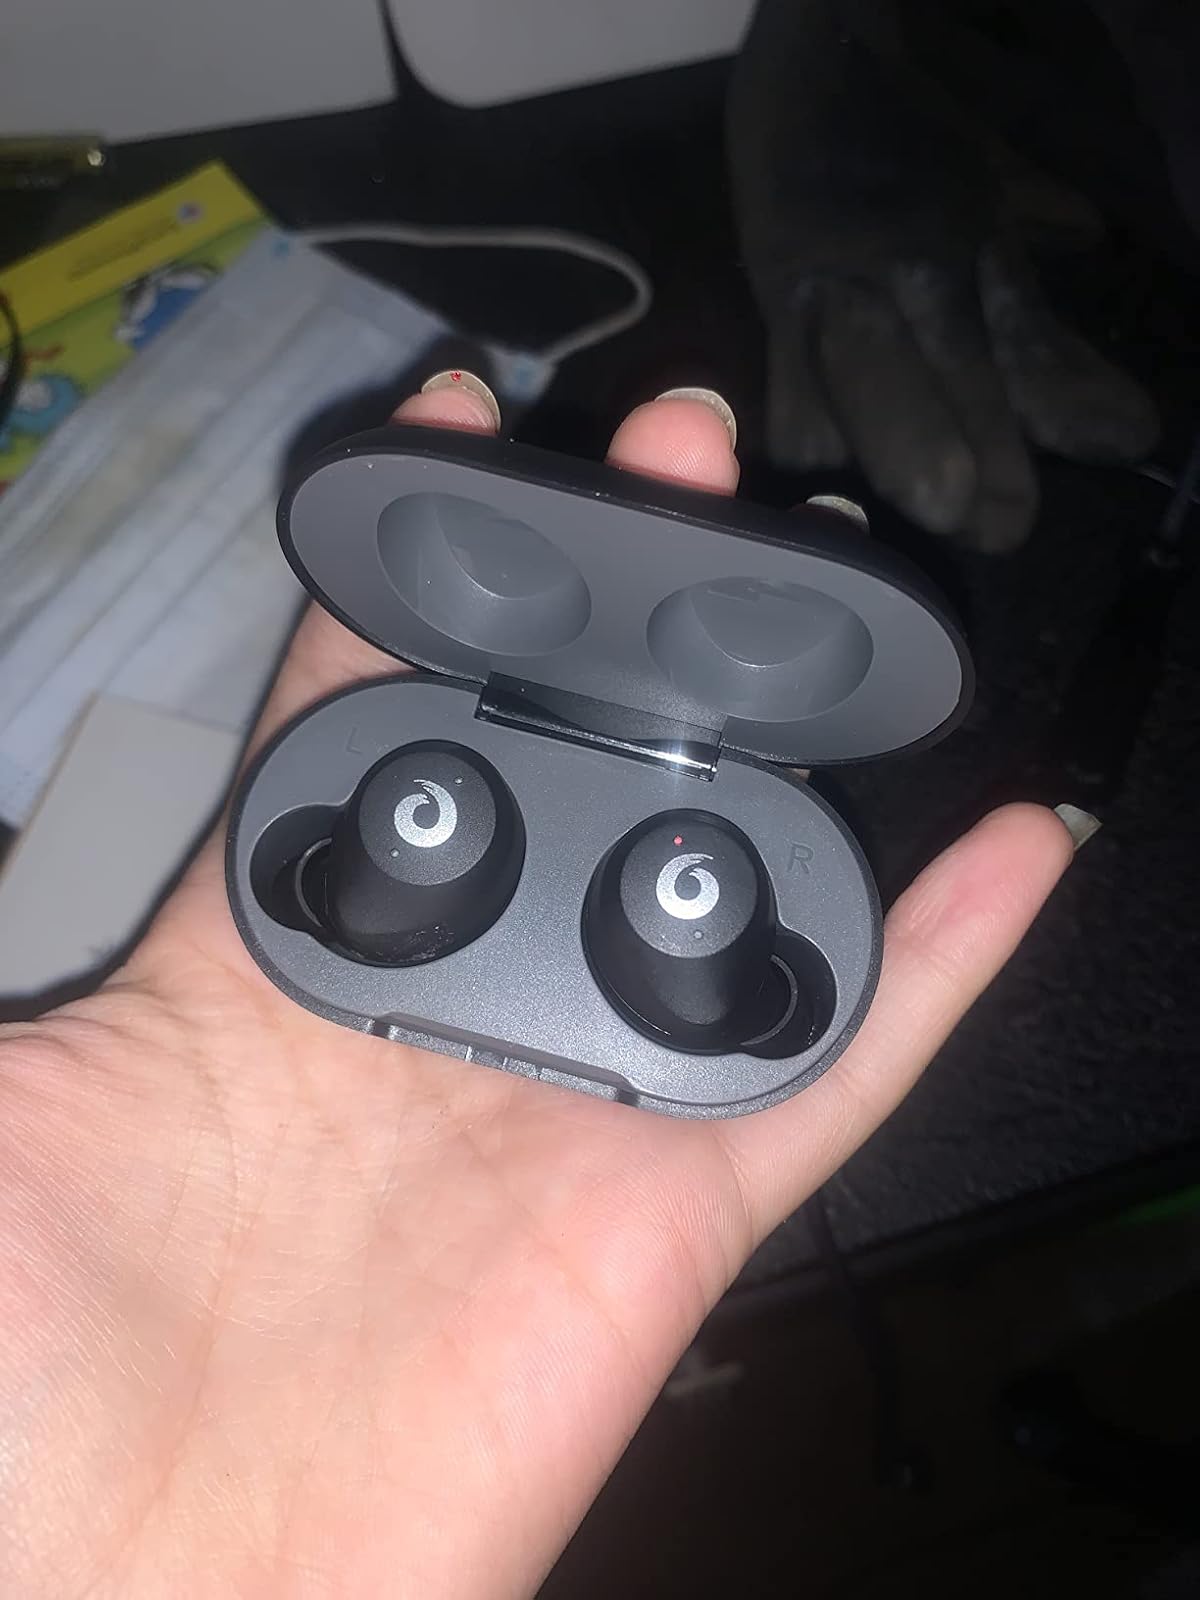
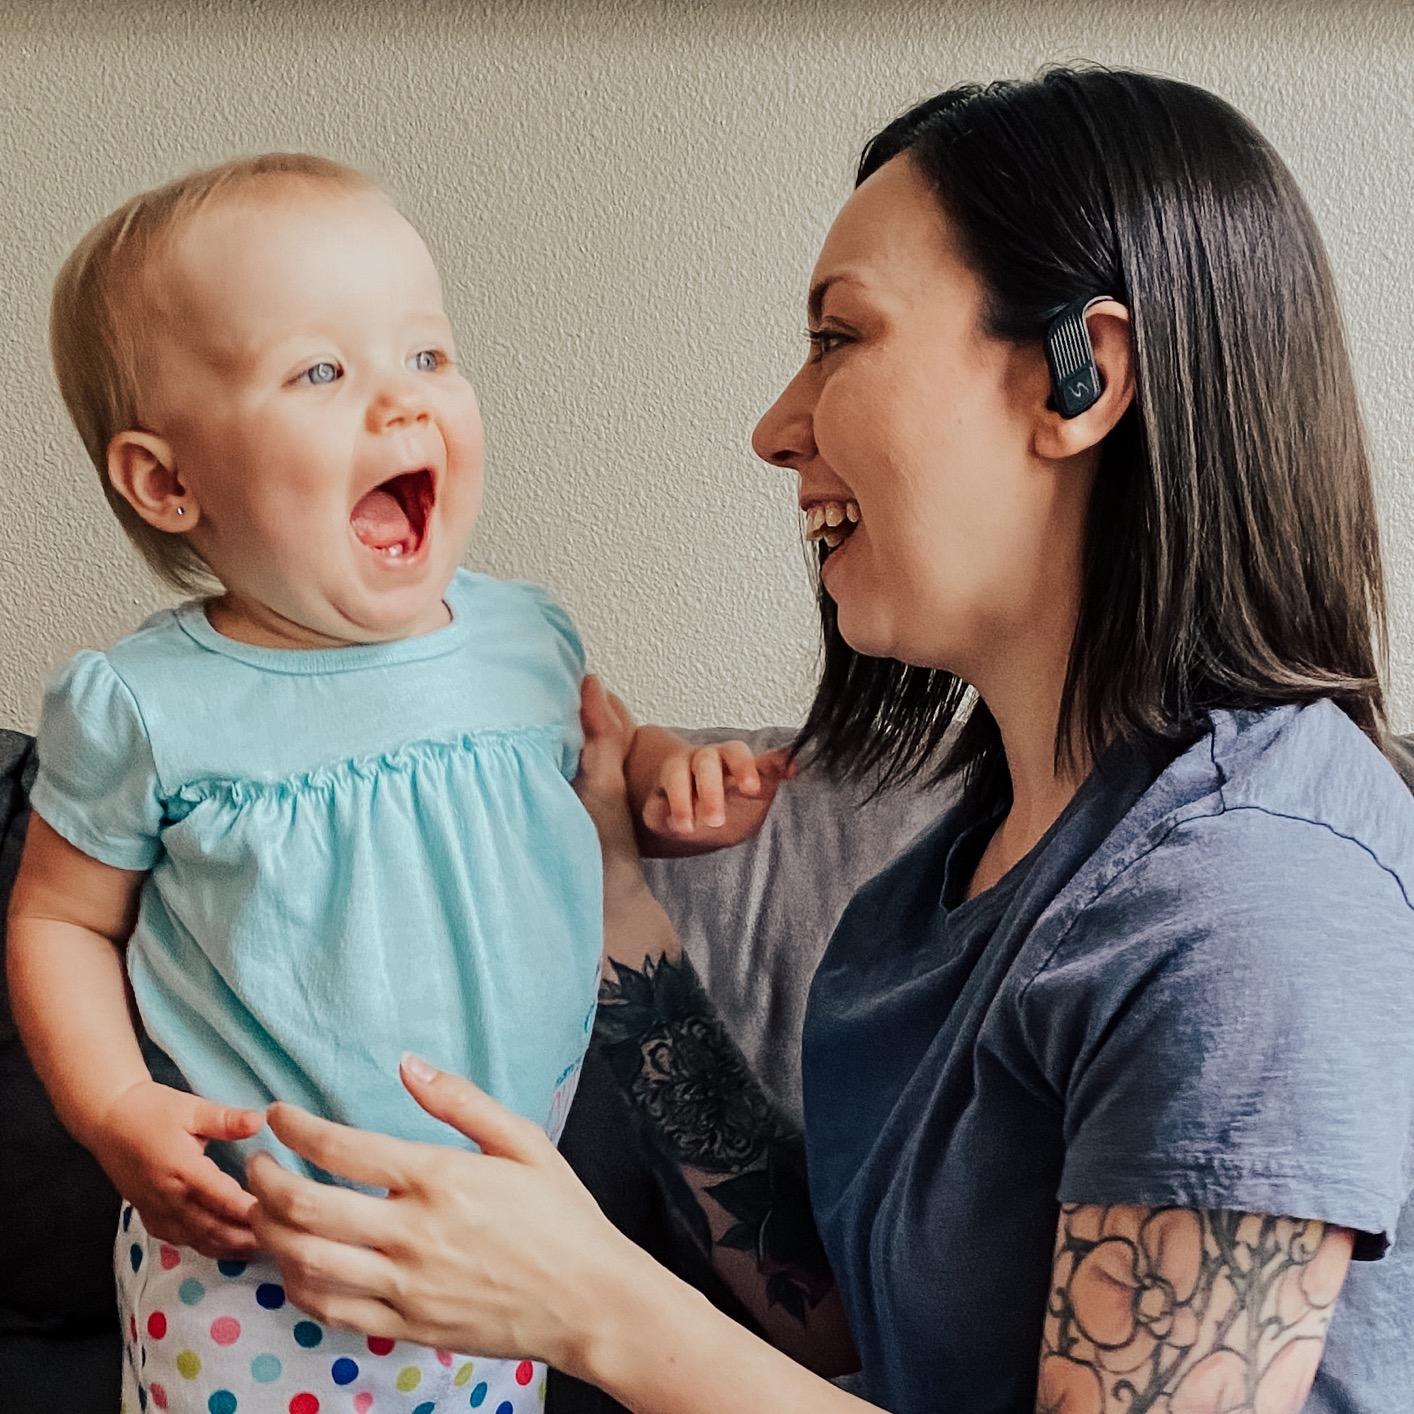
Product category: earbuds
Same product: no